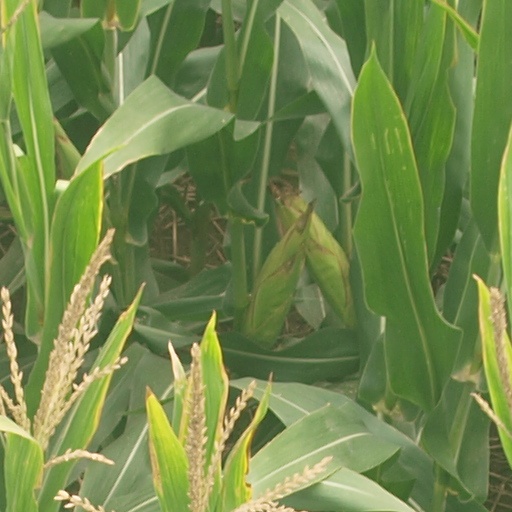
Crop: maize; corn